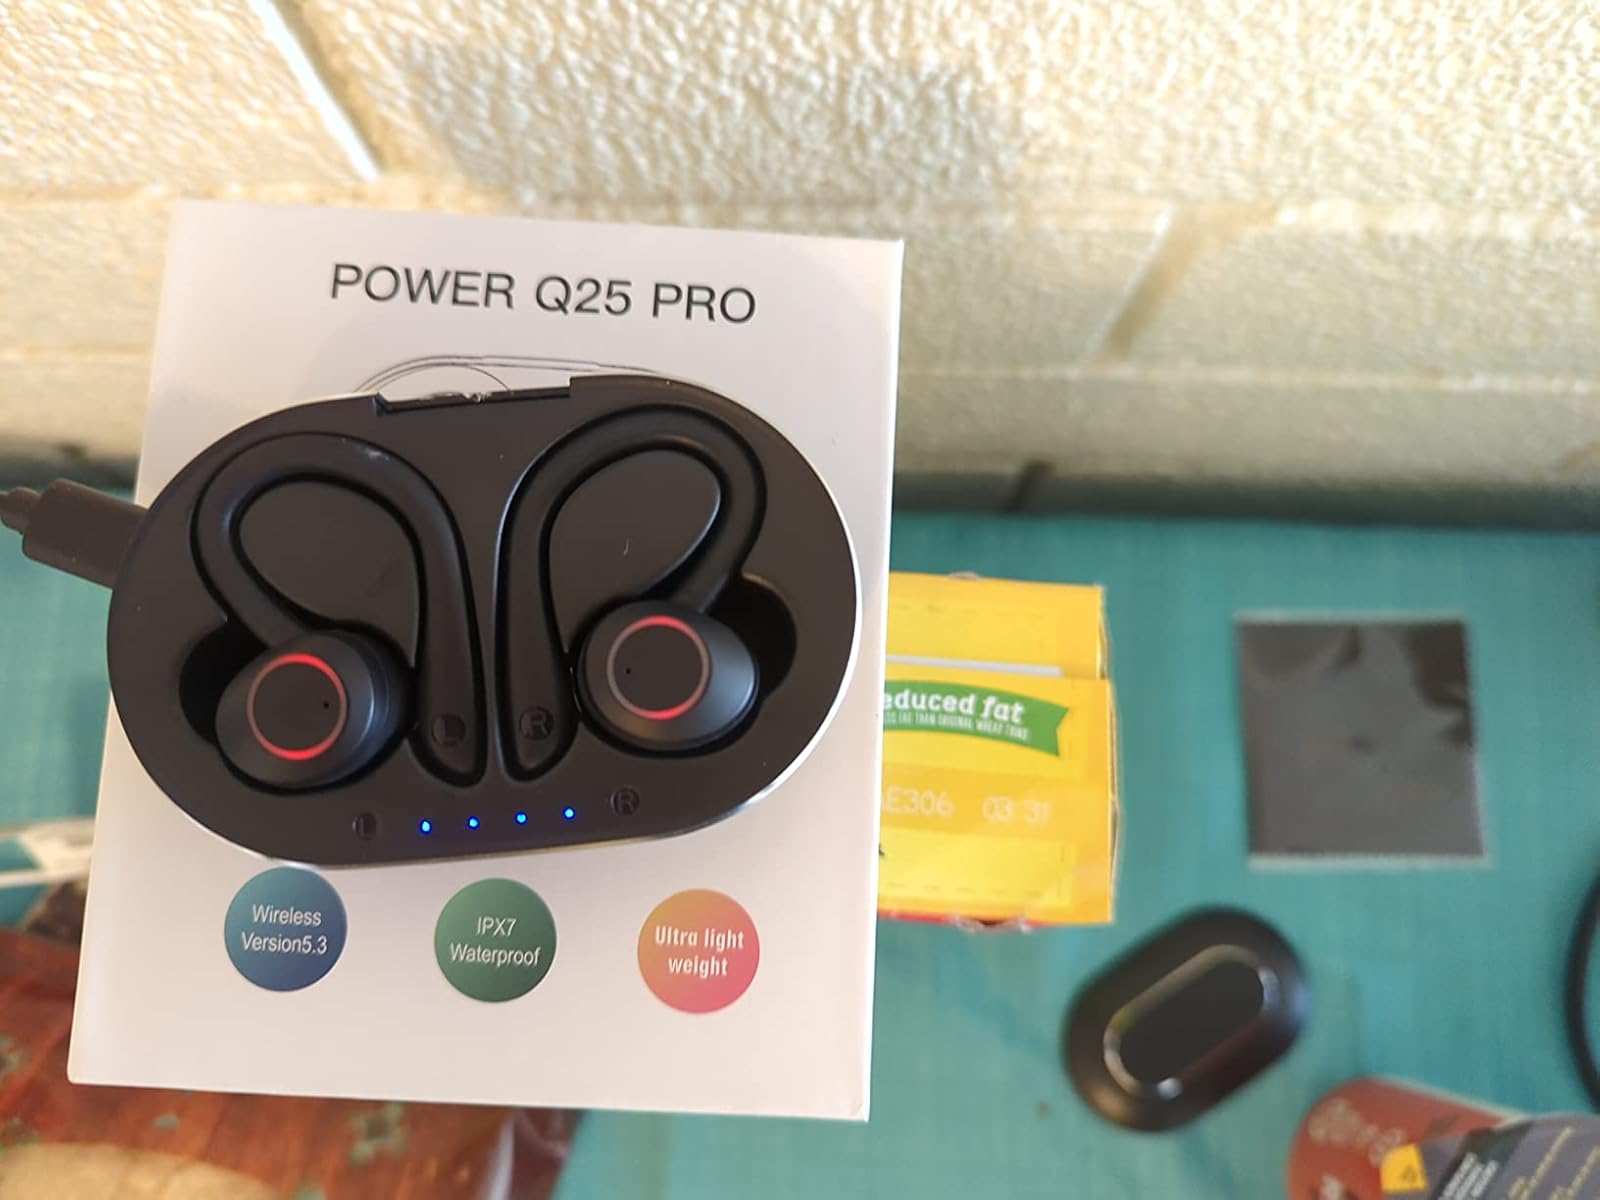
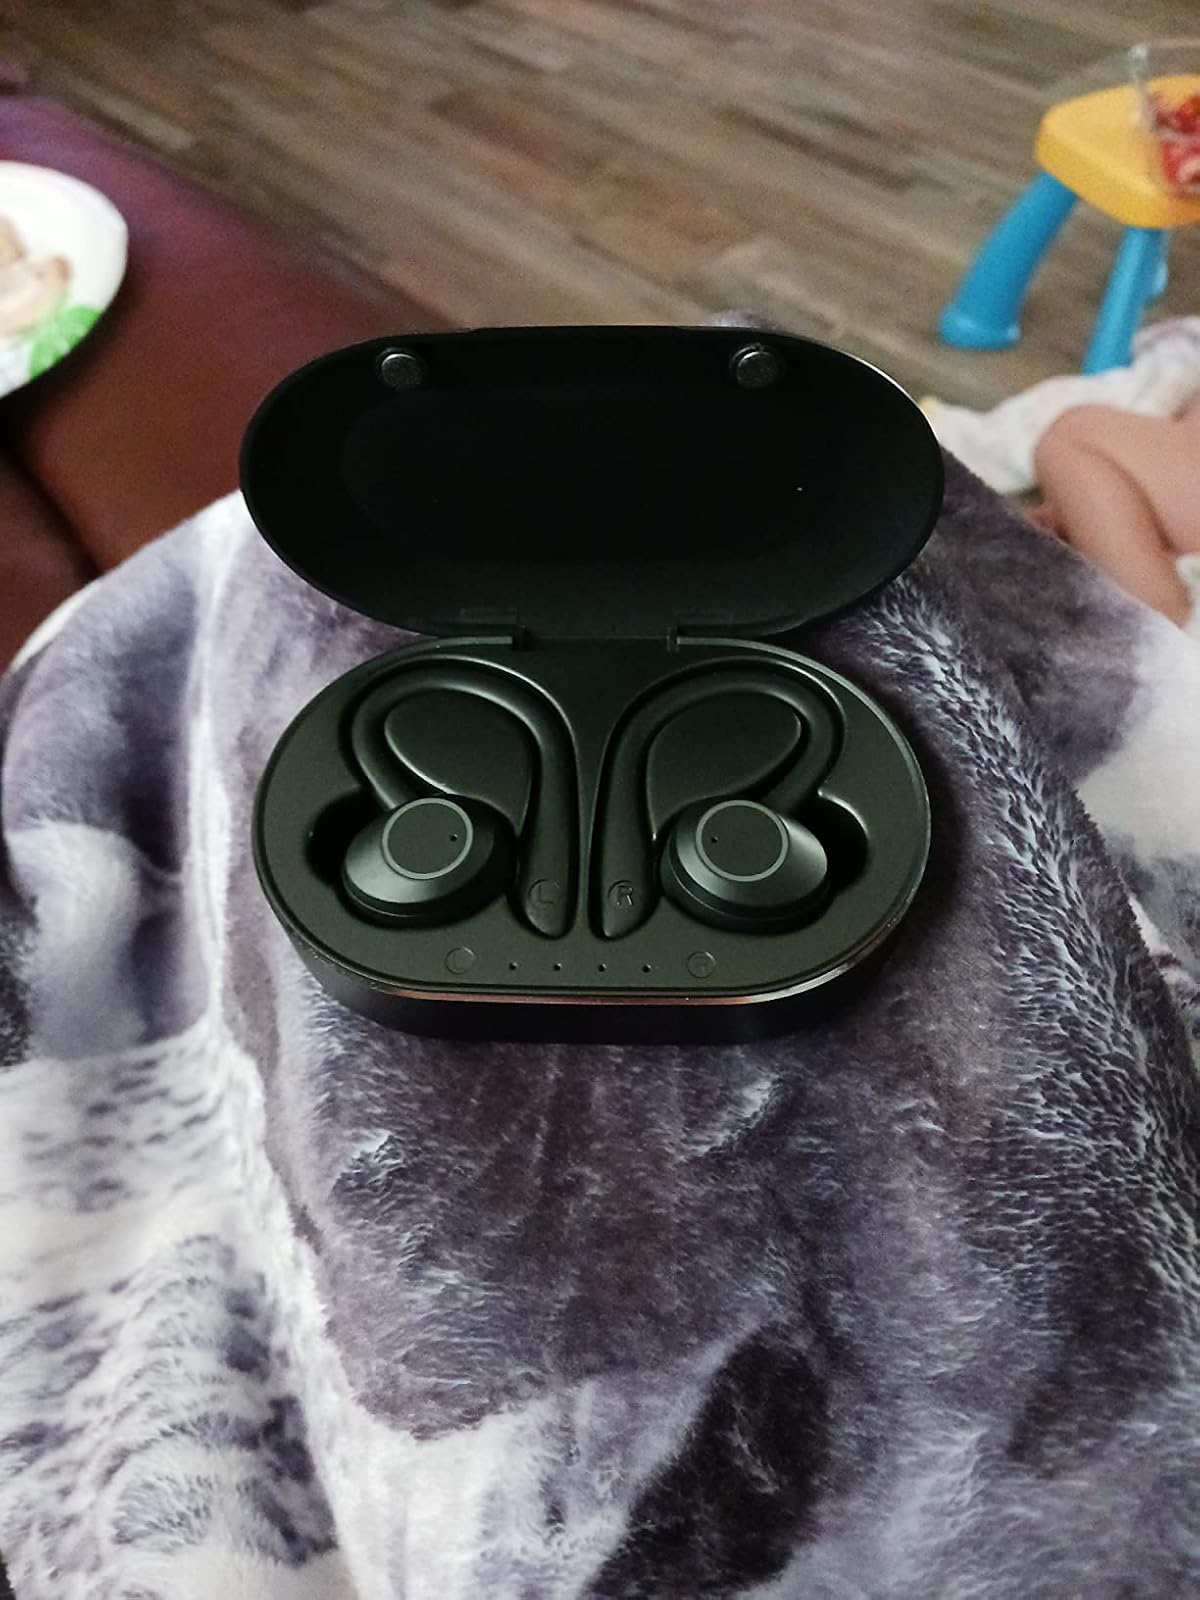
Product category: earbuds
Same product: yes